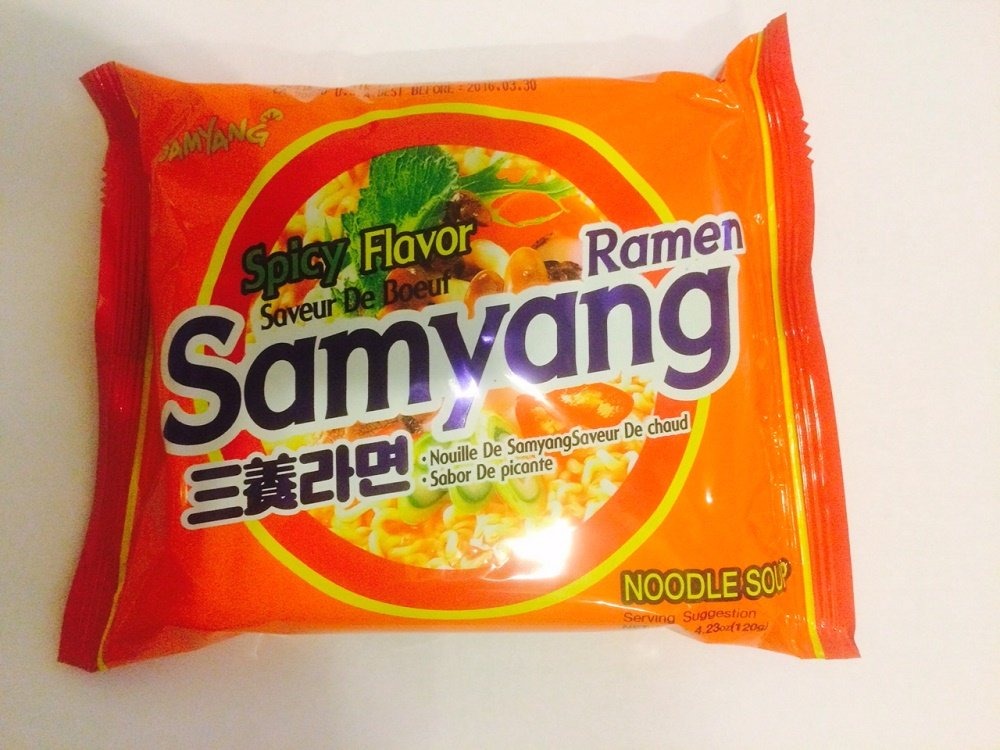
Item Name: Samyang Original Ramen, 4.23 Oz (Pack of 4)
Bullet Point: Original Korean ramen since 1963.
Product Description: A long time ago, Mr. Ando invented the "instant noodle" in Japan. South Korea's president sent a few men to get this technology and the result is the Samyang Original Ramen.
Value: 16.92
Unit: Fl Oz

Price: 6.96